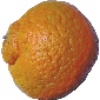
Label: Mandarine 1